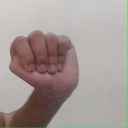
अक्षर: ठ